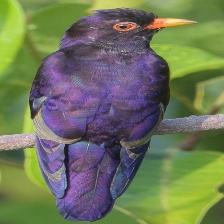
Species: VIOLET CUCKOO
Scientific name:  CHRYSOCOCCYX XANTHORHYNCHUS